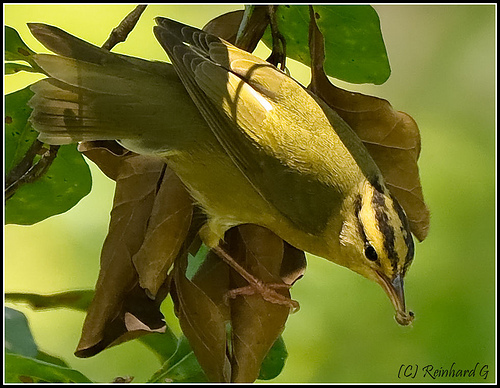
this little guy is almost completely yellow with brown stripes on its crown, and superciliaries.
a medium sized bird that has multiple tones of yellow with black head markingsbird has brown body feathers, yellow breast feathers, and brown beak
this little bird has a greenish body and black stripes on it's crown and superciliary.
this small bird has a green belly and breast and wings.
this small yellow bird has a sharp brown bill and dark superciliaries.
this bird has a brown and yellow crown with dark yellow coverts and light brown bill.
this bird has wings that are yellow and has a striped cown
this particular bird has a belly that is yellow and black patches
this large bird has feathers in hues of yellow and green, with black stripes atop its head.
Species: Worm Eating Warbler